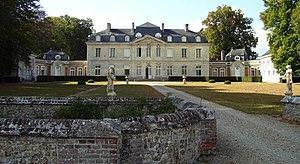
Façade du château de Launay. Le château est édifié vers les années 1730 et situé à Saint-Georges-du-Vièvre dans l'Eure (27), Normandie.
La famille Le Sens est une famille de la noblesse française, originaire de Caen.
La liste des sites classés de l'Eure présente les sites classés du département de l'Eure. Selon une mesure du 14 octobre 2014, ils sont au nombre de 154, couvrant une superficie de 12 562 hectares, soit 2,07 % du département.
Cet article recense une partie des monuments historiques de l'Eure, en France.